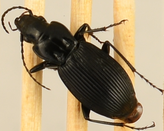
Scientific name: Pterostichus lachrymosus
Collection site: Mountain Lake Biological Station NEON (MLBS), plot MLBS_009